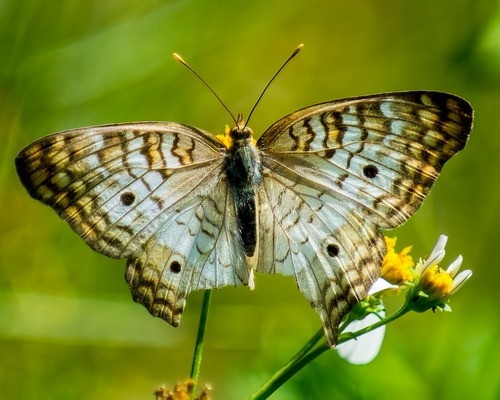
Scientific name: Anartia jatrophae
Common name: White peacock
Family: Nymphalidae
Order: Lepidoptera
Pollinator type: Primary pollinator
Habitat: Gardens, parks, and open areas
Geographic range: Southern United States to Argentina
Conservation status: Least Concern